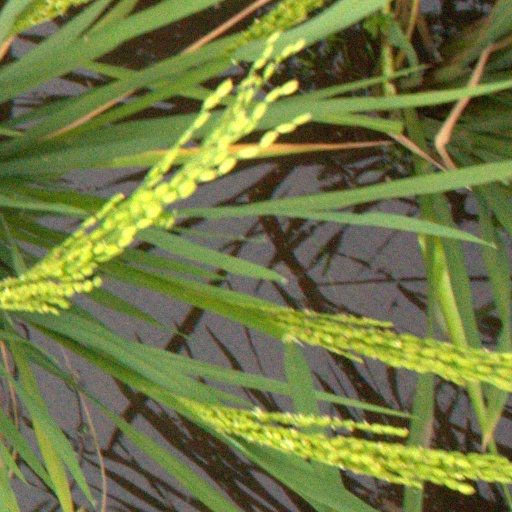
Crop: rice